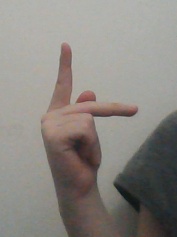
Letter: dha